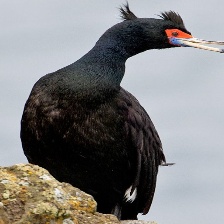
Species: RED FACED CORMORANT
Scientific name: PHALACROCORAX URILE